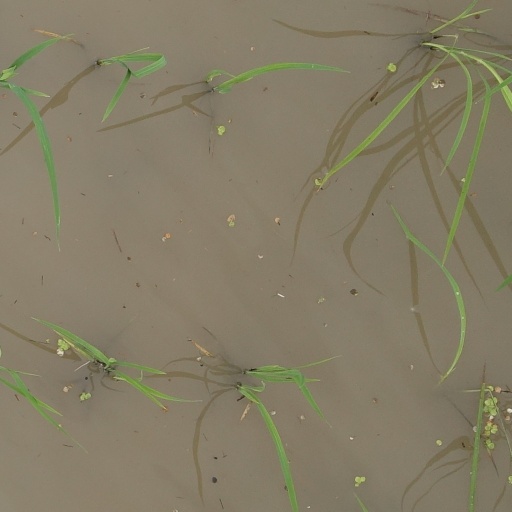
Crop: rice